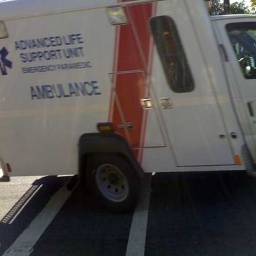
Label: ambulance